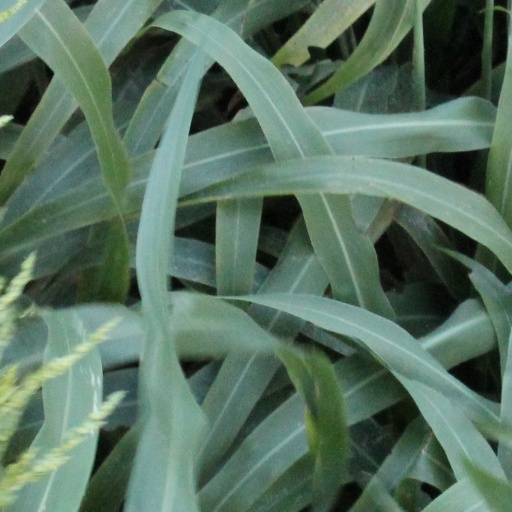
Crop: sorghum